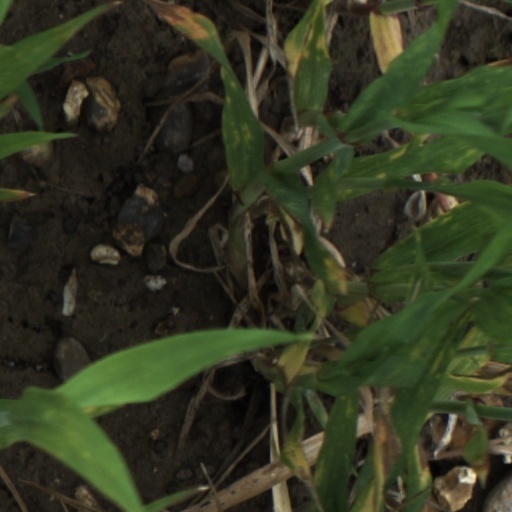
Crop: wheat